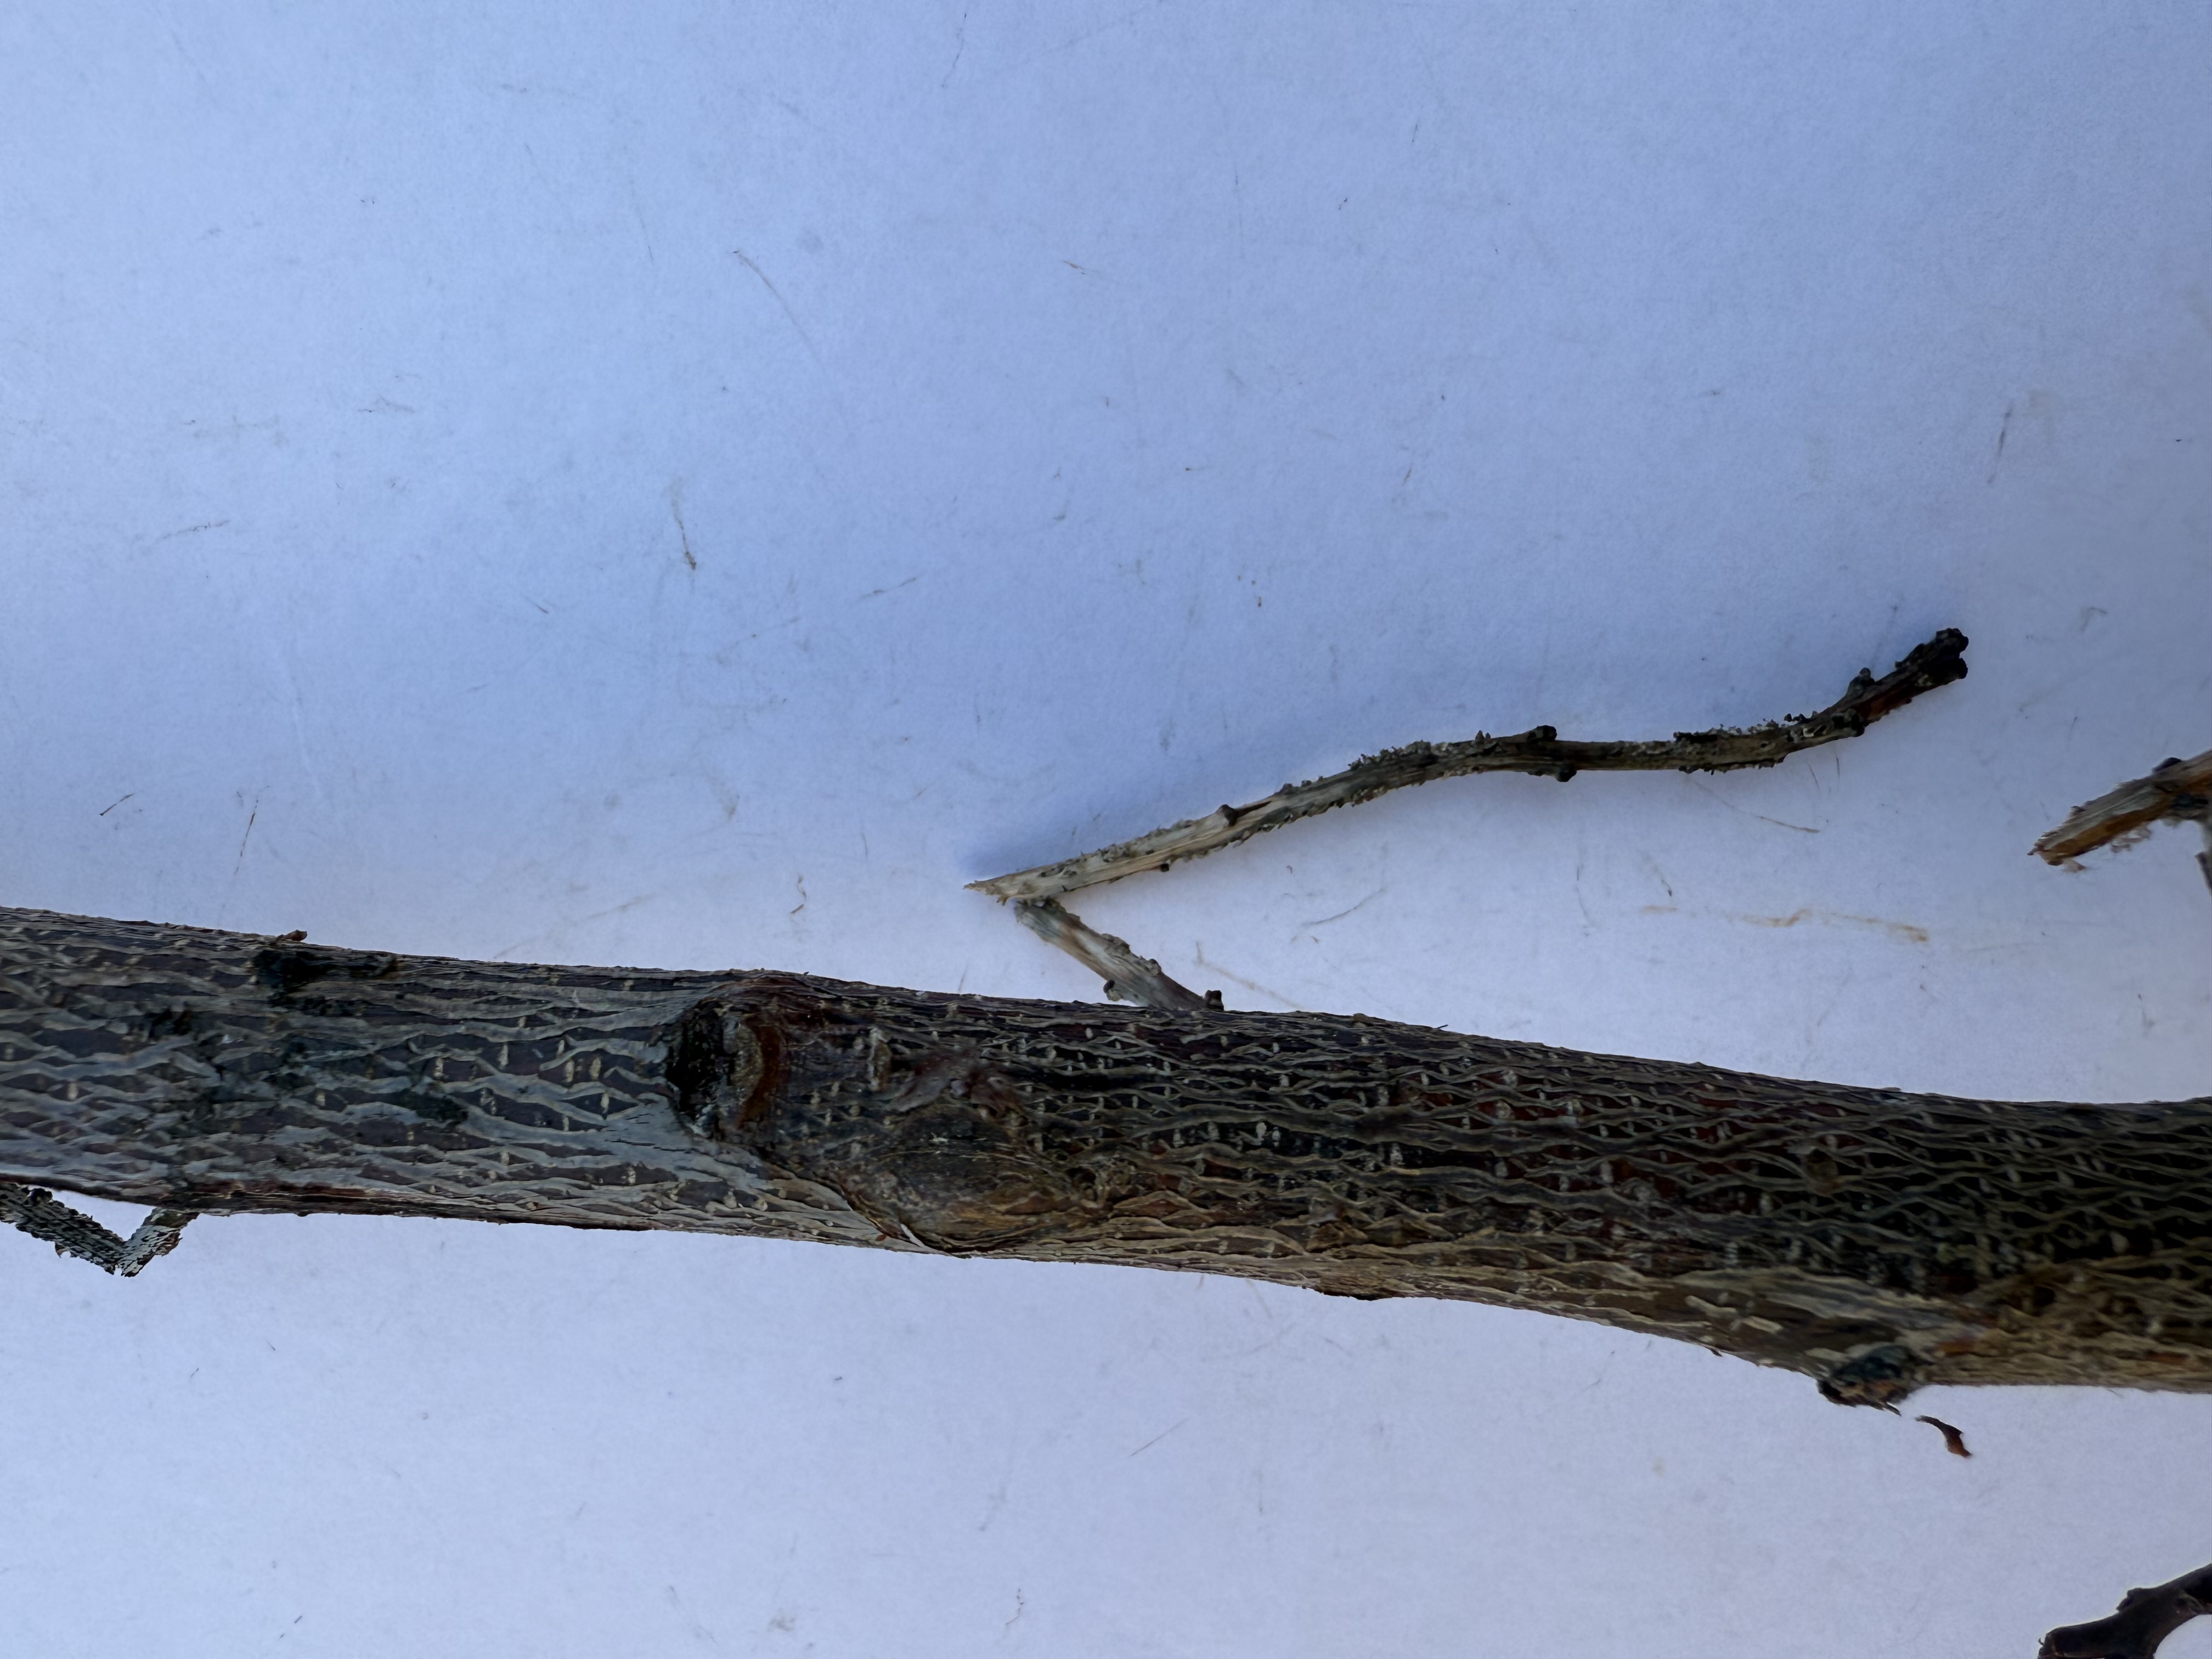
Variety: Igdir Apricot